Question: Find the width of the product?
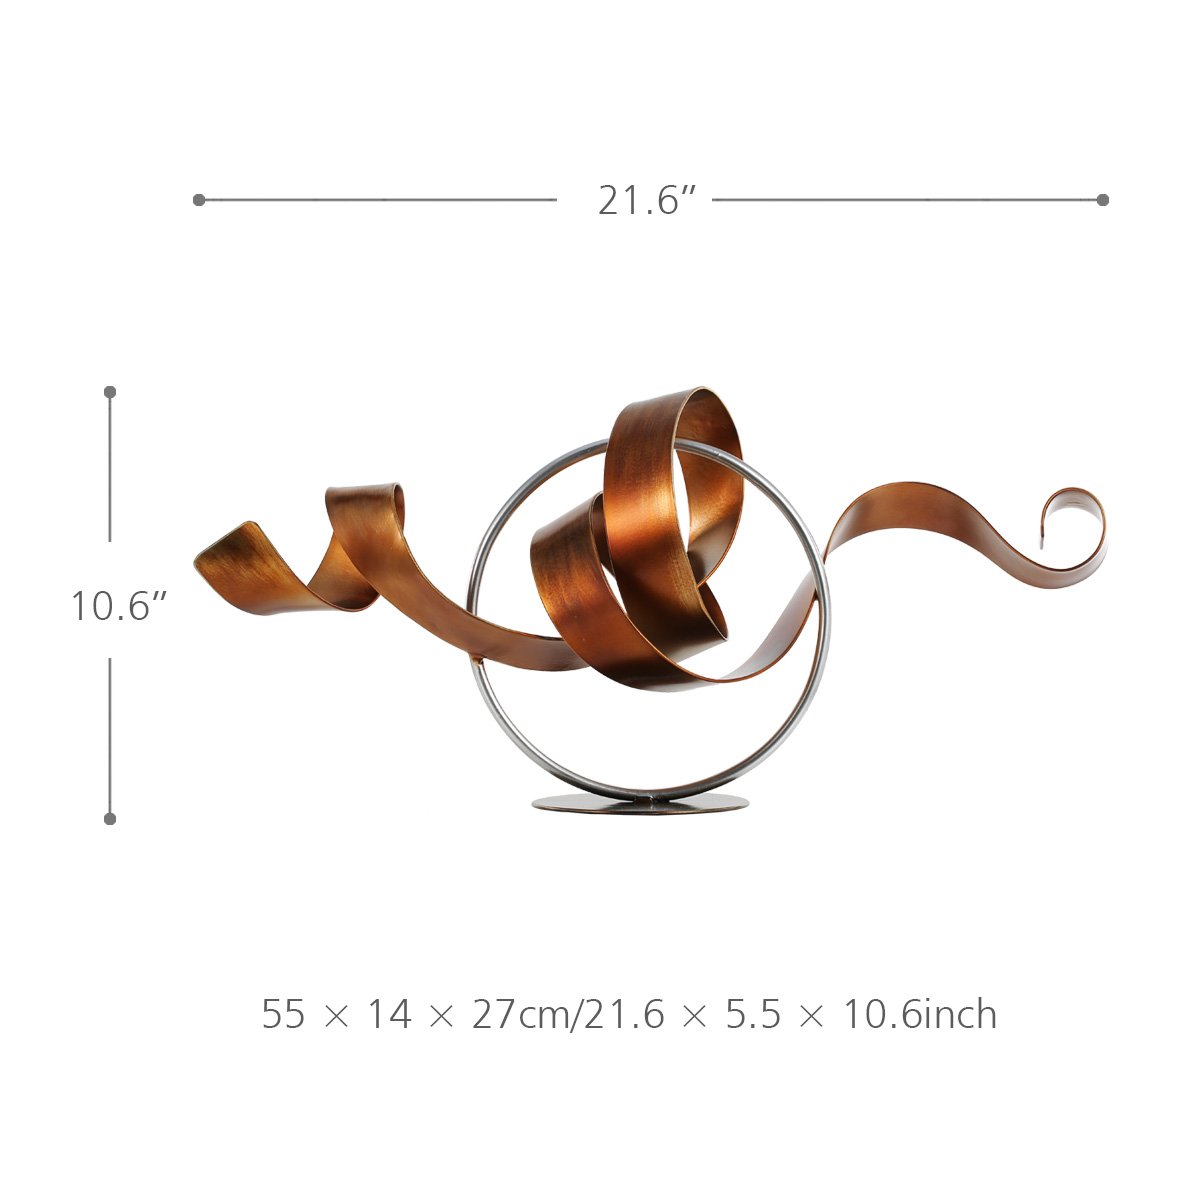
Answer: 21.6 inch